Osman I

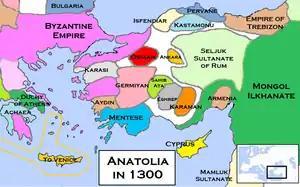
The declining Sultanate of Rûm, vassal of the Mongols, and the emerging beyliks, c. 1300

Osman aspired, after his multiple victories, to expand on two axes, aiming to isolate the Byzantine cities he was looking to conquer. First, he blocked the road leading to İznik from the eastern side. Then, he advanced from the west towards Lopadion and Evrenos. After that Osman turned around Mount Uludağ from both north and south, avoiding the fortified city of Bursa, connecting with his Muslim neighbours in the southeast. During that time, the Byzantine Empire was preoccupied with ongoing clashes with its powerful enemies in Anatolia, such as the Germiyanids and the coastal beyliks, not to mention suppressing unrest and discord in Constantinople and the Balkans. The Empire was unable to face Osman's threats, thus, he felt free to expand at the Byzantines expense exploiting the current situation. At the same time, the Seljuk Sultanate of Rûm was seeing its final days. The Sultanate grip was slowly weakened over its Turkoman Beyliks. Sultan Alâeddin Kayqubad III became deeply unpopular after he purged the Seljuk administration of his predecessor's men with extreme violence. This prompted the Mongol Ilkhan Mahmud Ghazan to call upon Kayqubad to appear before him, and once the latter did in 1302, he was executed and replaced with his predecessor Ghiyāth ad-Dīn Mas'ūd bin Kaykāwūs to keep the peace in Anatolia. According to another account, Mongol and Tatar hordes raided Asia Minor in 1300, and killed Sultan Kayqubad in his capital Konya. It was also said that Kaykāwūs himself killed his rival, coveting his own return on the throne. Another story suggests that Kayqubad escaped and sought refuge in the Byzantine court where he remained until his death. In all cases, Kaykāwūs's rule was short-lived, lasting between 4 and 6 years at most, and when he died in 1308 CE, the Seljuk Sultanate of Rûm was no more to be mentioned in the historical records, giving the way for the Turkoman beyliks to emerge as independent states.